The Grand Teddy tea-rooms paintings

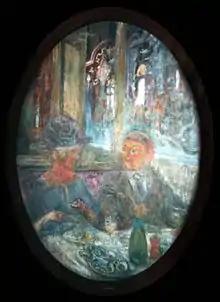
"The Oysters" (1918) by Edouard Vuillard

The largest (called "Le Grand Teddy") shows the fashionable patrons of the cafe. It was exhibited at the Jewish Museum in New York City in May, 2012. It is 150 x 290 cm in an oval shape in landscape format. It is privately owned and only occasionally seen in public.